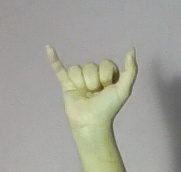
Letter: ya